And Tango Makes Three

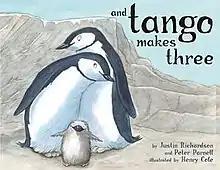
First edition cover of "And Tango Makes Three"

And Tango Makes Three is a children's book written by Peter Parnell and Justin Richardson and illustrated by Henry Cole which was published in 2005. The book tells the story of two male penguins, Roy and Silo, who create a family together. With the help of the zookeeper, Mr. Gramsay, Roy and Silo are given an egg which they help hatch. The female chick, that completes their family, is consequently named "Tango" by the zookeepers. The book was based on the true story of Roy and Silo, two male chinstrap penguins who formed a pair bond in New York's Central Park Zoo.